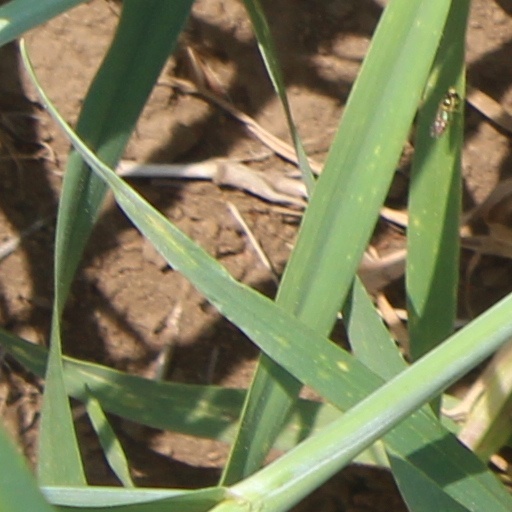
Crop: wheat